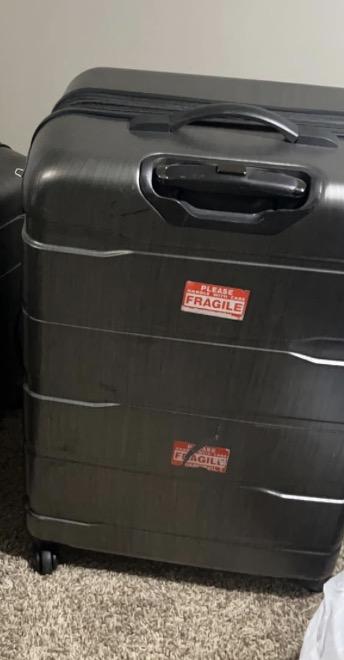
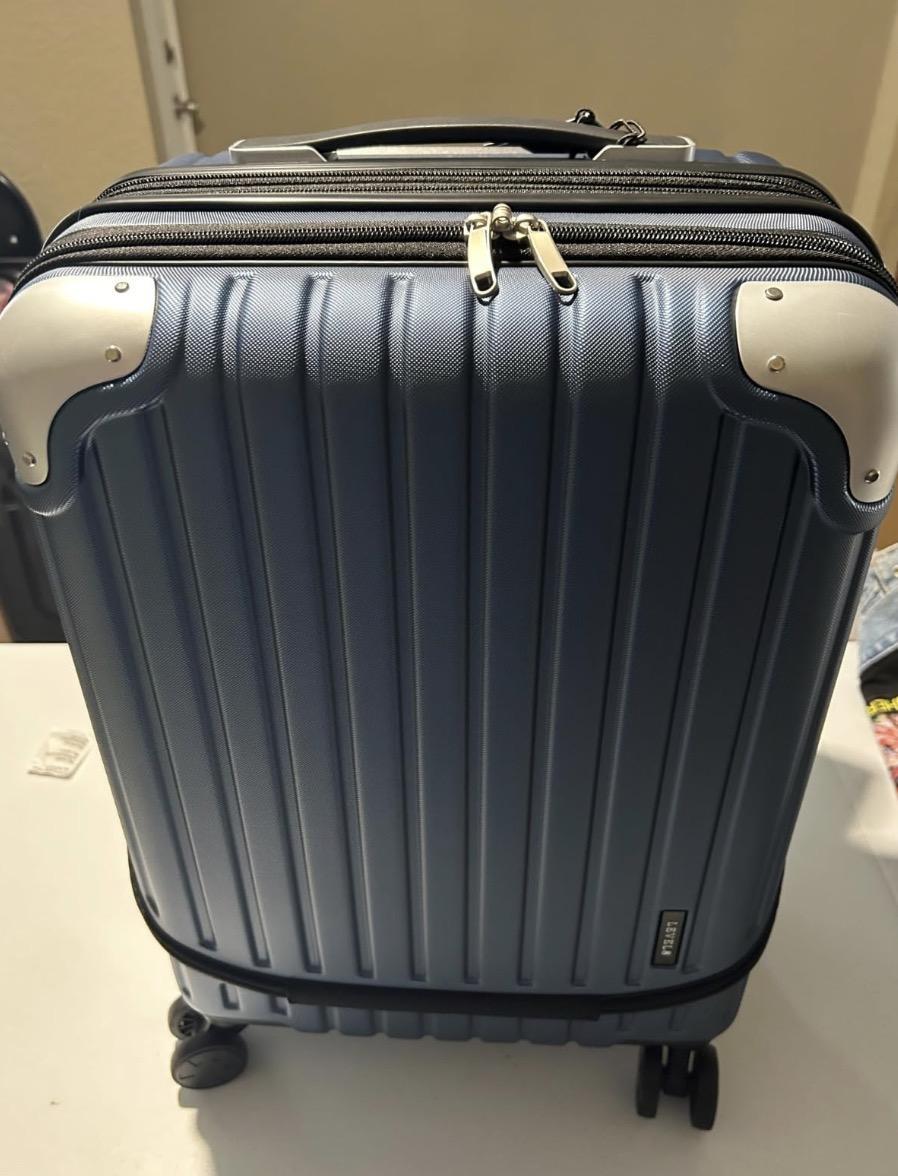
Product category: items_tea
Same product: no